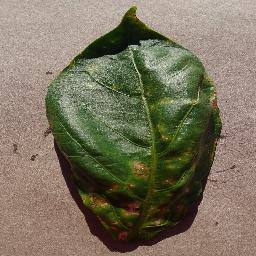
Label: Pepper,_bell___Bacterial_spot